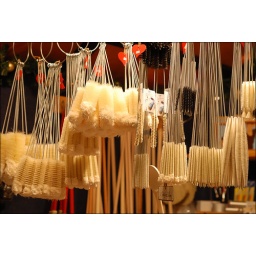
Hahaha! Very useful brushes on a Christmas market in Berlin. Every brush for its own type of glass ;)